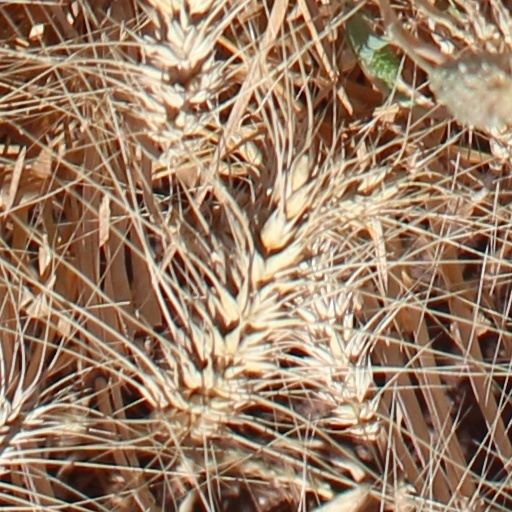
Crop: wheat